Kelana Jaya line

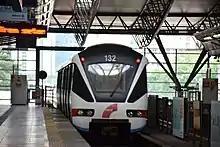
An unrefurbished 2-car Bombardier Innovia ART 200

The rolling stock which was in use since the opening of the line in 1998 until 2023, consisted of 35 Innovia ART 200 trains with related equipment and services supplied by the Bombardier Group and train electronics company Quester Tangent. They consisted of two-electric multiple units, which served as either a driving car or trailer car depending on the direction of travel. They were equipped with Linear Induction Motor (LIM) propulsion technology which allowed for operation on tighter curves, with less noise and greatly reduced wheel and track wear. The plating in between the running rails was used for accelerating and decelerating the train; additionally, the reaction plate was semi-magnetised, which pulls the train along and helps it slow down.